Maccabi Tel Aviv B.C.

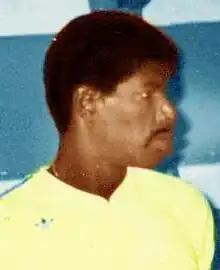
Aulcie Perry

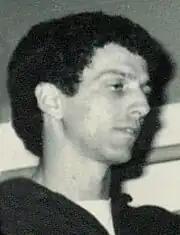
Motti Aroesti

""We are on the map!"" proclaimed a euphoric Tal Brody, in his heavily American-accented Hebrew, as a TV announcer pushed a microphone in front of him for a post-game quote, while people danced the hora around, him in excitement and celebration. ""And we are staying on the map – not only in sports, but in everything."" The phrase "We are on the map!" (""anachnu al hamapa, ve'anahnu nisharim al hamapa!""), a literal translation of an English phrase into his adopted language, but a novel saying in Hebrew, became a new, popular phrase in Israel. It reflected a physical victory by the nascent Jewish Zionist idea, and national pride. It became Israel's most famous quote, and a staple of Israeli speech.